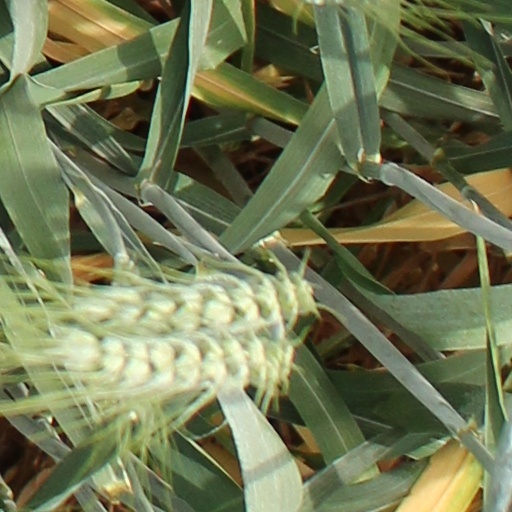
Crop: wheat